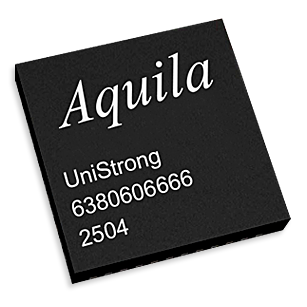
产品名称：GNSS宽带射频芯片-天鹰Aquila
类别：芯片
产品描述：全星座全频点覆盖――支持现有及未来计划发布的所有导航信号频率